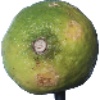
Label: limes